Derby Racecourse Roman settlement

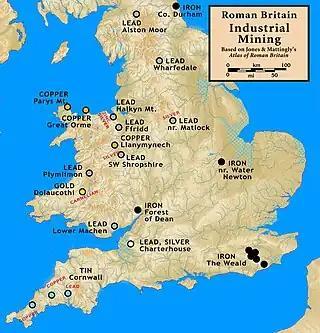

This part of Britannica was occupied by a tribe known as the Cornovii. In AD 46–47 the Roman Army under the direction of governor Aulius Plautius had probably occupied the lands to the south of the River Trent, so in AD 50 this was the front line. There is a shortage of written documentation about these years so reliance is made on archaeological excavations. Late in 47 the new governor of Britain, Ostorius Scapula, began a campaign against the tribes of modern-day Wales, and the Cheshire Gap. During these times Strutt's Park Roman fort, was one of the new forts built along the new supply road from Wroxeter to Rossington.